Årstad, Bergen

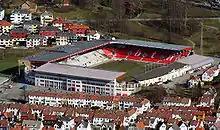
Brann stadion, home of the football club SK Brann.

Brann stadion, the stadium of Bergen's most successful football club SK Brann, was constructed in the late 1910s, and opened 25 May 1919, with a match between Brann and Norway's national team. As of June 2007, the stadium has a total seating capacity of 17,824.